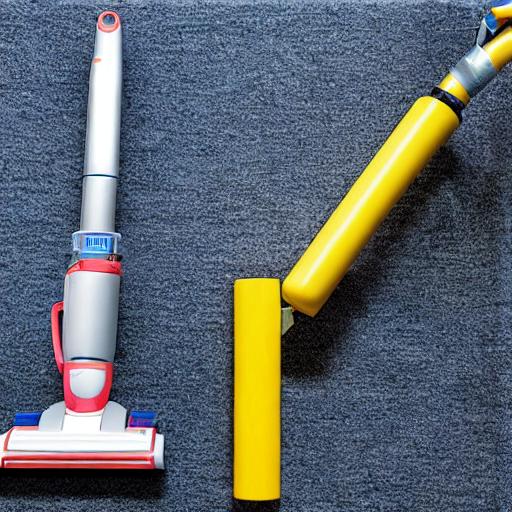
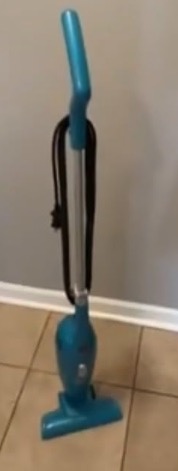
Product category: items_vacuum
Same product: no